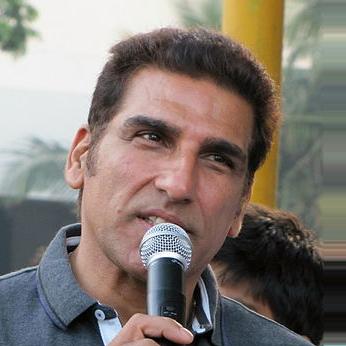
Age: 54